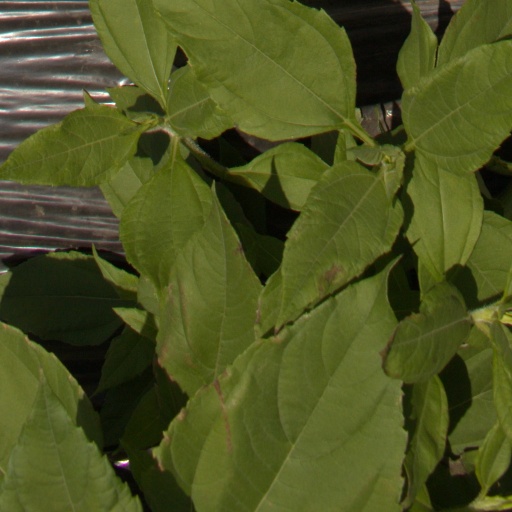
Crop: Jerusalem artichoke